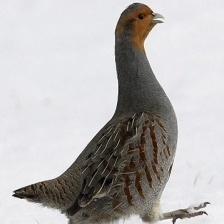
Species: GRAY PARTRIDGE
Scientific name: PERDIX PERDIX
ImageNet parent category: partridge